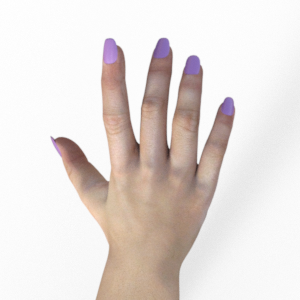
Label: paper